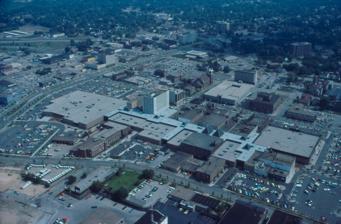
Building: Muskegon Mall
Country: United States of America
Year built: 1976
Shopping mall in Michigan, United States Muskegon Mall Aerial view of Muskegon Mall, c. 1976 Location Muskegon, Michigan , United States Coordinates 43°14′11.99″N 86°15′4.22″W / 43.2366639°N 86.2511722°W / 43.2366639; -86.2511722 ( Muskegon Mall ) Address 100 Muskegon Mall Opening date March 27, 1976 ( 1976-03-27 ) Closing date December 2001 ( 2001-12 ) (demolished November 2003) Developer Economic Development Corp. Architect Landman/Andrews No. of stores and services 60 No. of anchor tenants 3 Total retail floor area 500,000 sq ft (46,000 m 2 ) No. of floors 2 to 3 depending on the building. Considering the Muskegon Mall was essentially a roof over top of an existing downtown area. Several of the stores were actually multi-level old department stores. At one time there was a glass elevator and an escalator in the downtown Muskegon shopping mall. Muskegon Mall was an enclosed shopping mall in downtown Muskegon, Michigan . Opened in 1976, it closed in 2001 and was torn down for redevelopment. History Muskegon Mall construction began in 1974, and the mall opened for business on March 27, 1976. Created by enclosing three blocks of Western Avenue and building a department store at each end - Sears at one end, and Grand Rapids -based Steketee's at the other - the mall also resulted in the closure of parts of First, Second, and Jefferson streets. Incorporated as a third anchor, an existing store, Hardy's, had been in operation since 1881, and its store was partnered with Herpolsheimer's after being rebuilt in 1946. It was the most popular shopping center in Muskegon County by 1989, despite the Hardy's-Herpolsheimer's store closing the same year. By 1992, the mall was sold to Harold Back and Richard Perlman. The mall continued to lose tenants throughout the 1990s, when retail stores were built along Sternberg Road at US Highway 31 southeast of town. When The Lakes Mall opened in that area in 2001, Sears relocated there from Muskegon Mall, and Steketee's closed. Muskegon Mall closed in December 2001 and demolition began on the structure in November 2003. The site was used for redevelopment, such as the reopening of Western Avenue to traffic and the construction of new buildings on the former mall site. References